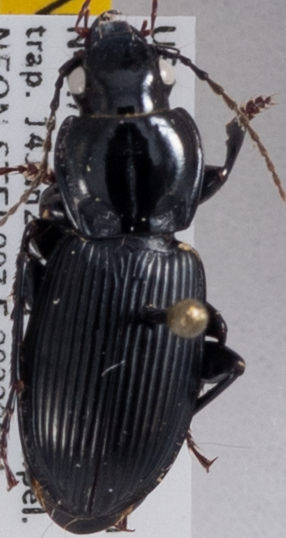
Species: Pterostichus novus
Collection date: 2022-09-06
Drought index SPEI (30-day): -0.05
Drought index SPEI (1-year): -0.764
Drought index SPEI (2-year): -0.32